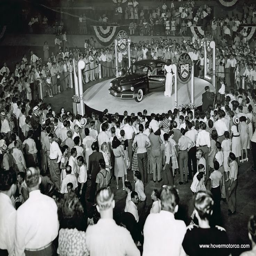
the car of tomorrow ... today .